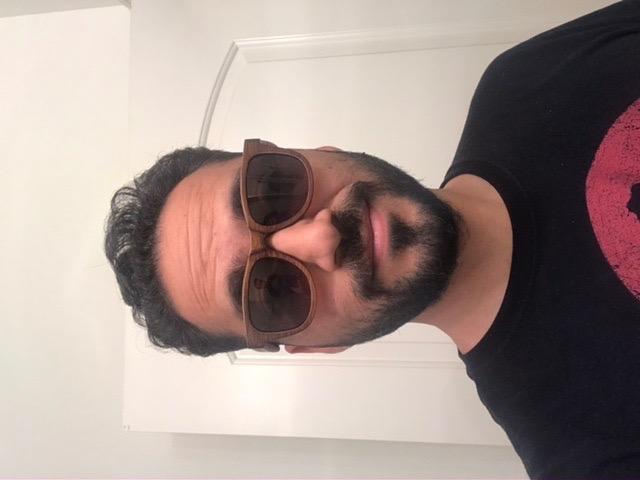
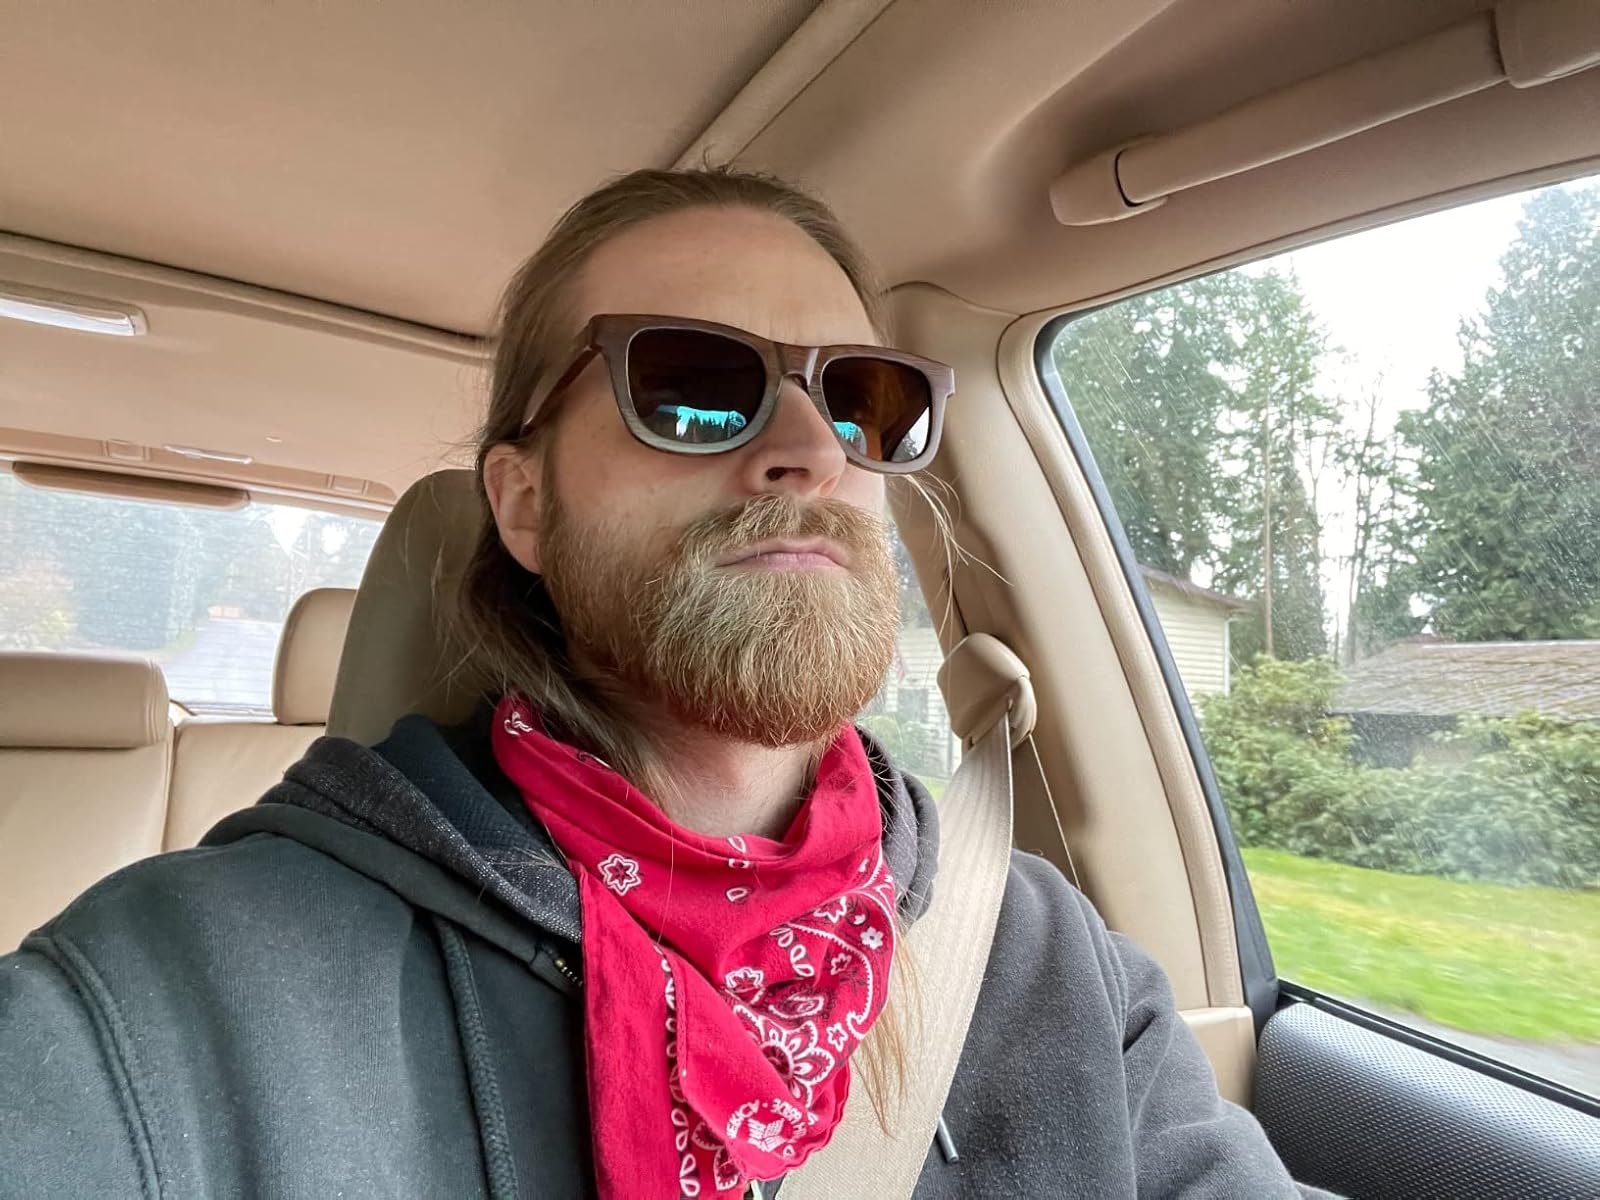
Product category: accessories_sunglasses
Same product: yes